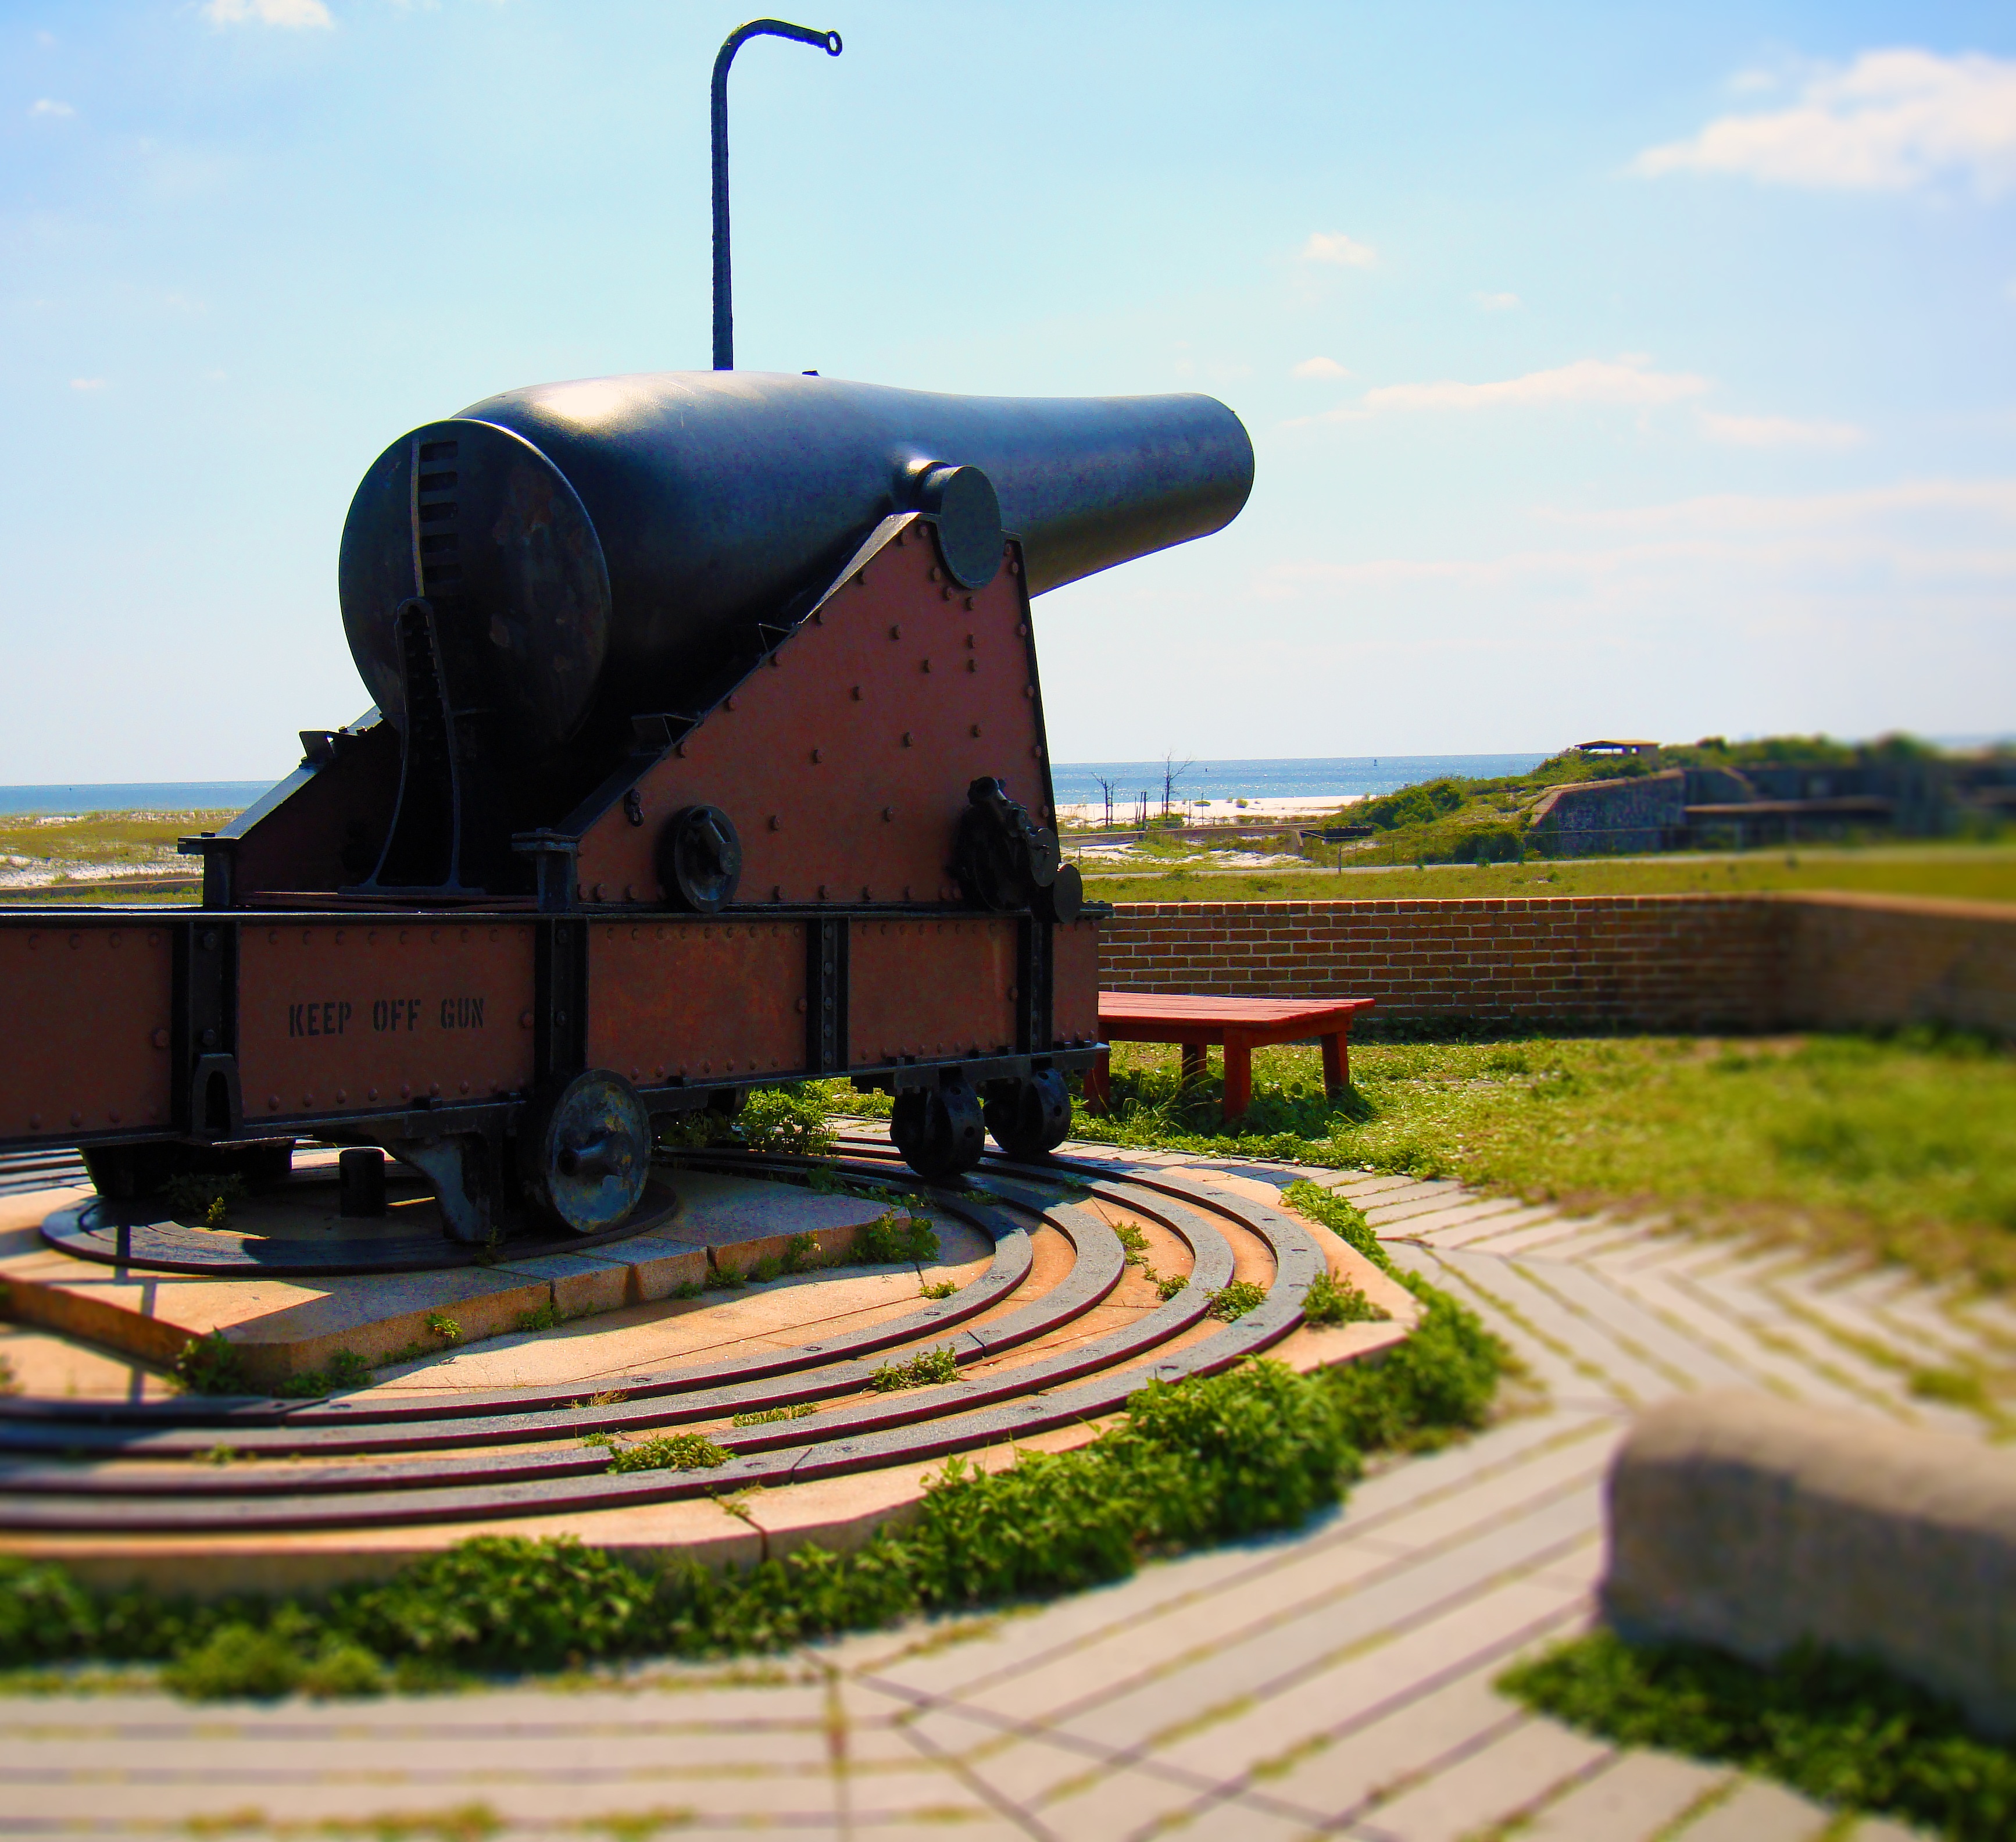
architecture, farm, lawn, building, old, wall, asphalt, travel, transport, vehicle, ancient, landmark, sightseeing, exterior, decay, historic, tourism, war, place, ruins, bricks, decaying, gun, history, fort, cannon, famous, historical, florida, destination, architectural, prisoner, brick walls, imprisoned, military fort, fort pickens, fortify, reinforcement, santa rosa island, geronimo